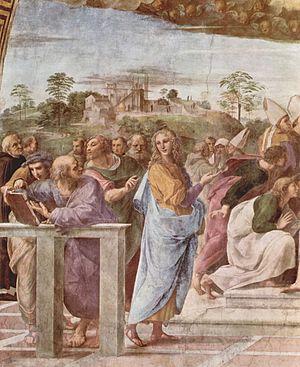
La Dispute du Saint-Sacrement de Raphaël, seconde fresque principale de la salle de la Signature, est peinte entre 1509 et 1510.